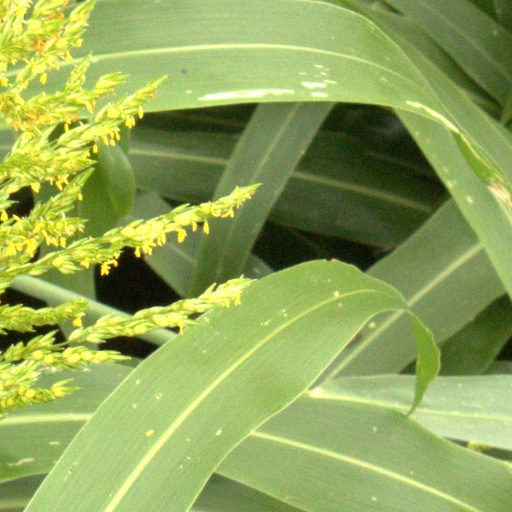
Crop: sorghum